Triassic land vertebrate faunachrons

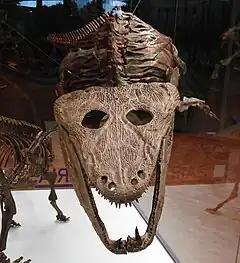
"Mastodonsaurus", a purported index fossil of the Berdyankian LVF

Some correlations are based on connections between fragmentary or poorly-constrained taxa rather than direct correlations between type assemblages or LVF-defining index taxa. For example, the Ermaying Formation of China is correlated with the Moenkopi Formation of the United States via a tenuous (and likely unjustifiable) comparison between proposed erythrosuchid fossils. The primary index fossil of the Perovkan LVF, "Eocyclotosaurus", is absent from China.